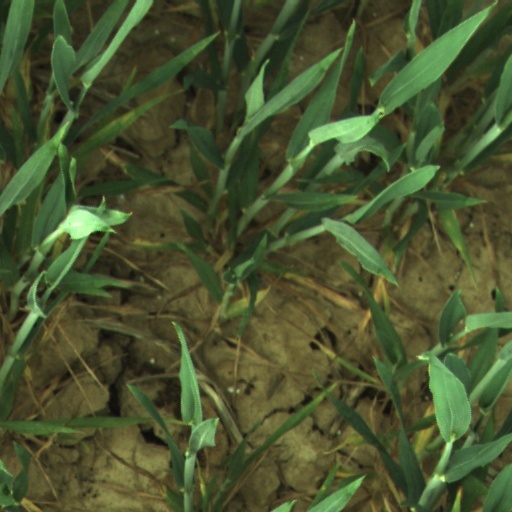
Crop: wheat